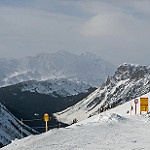
Label: mountain